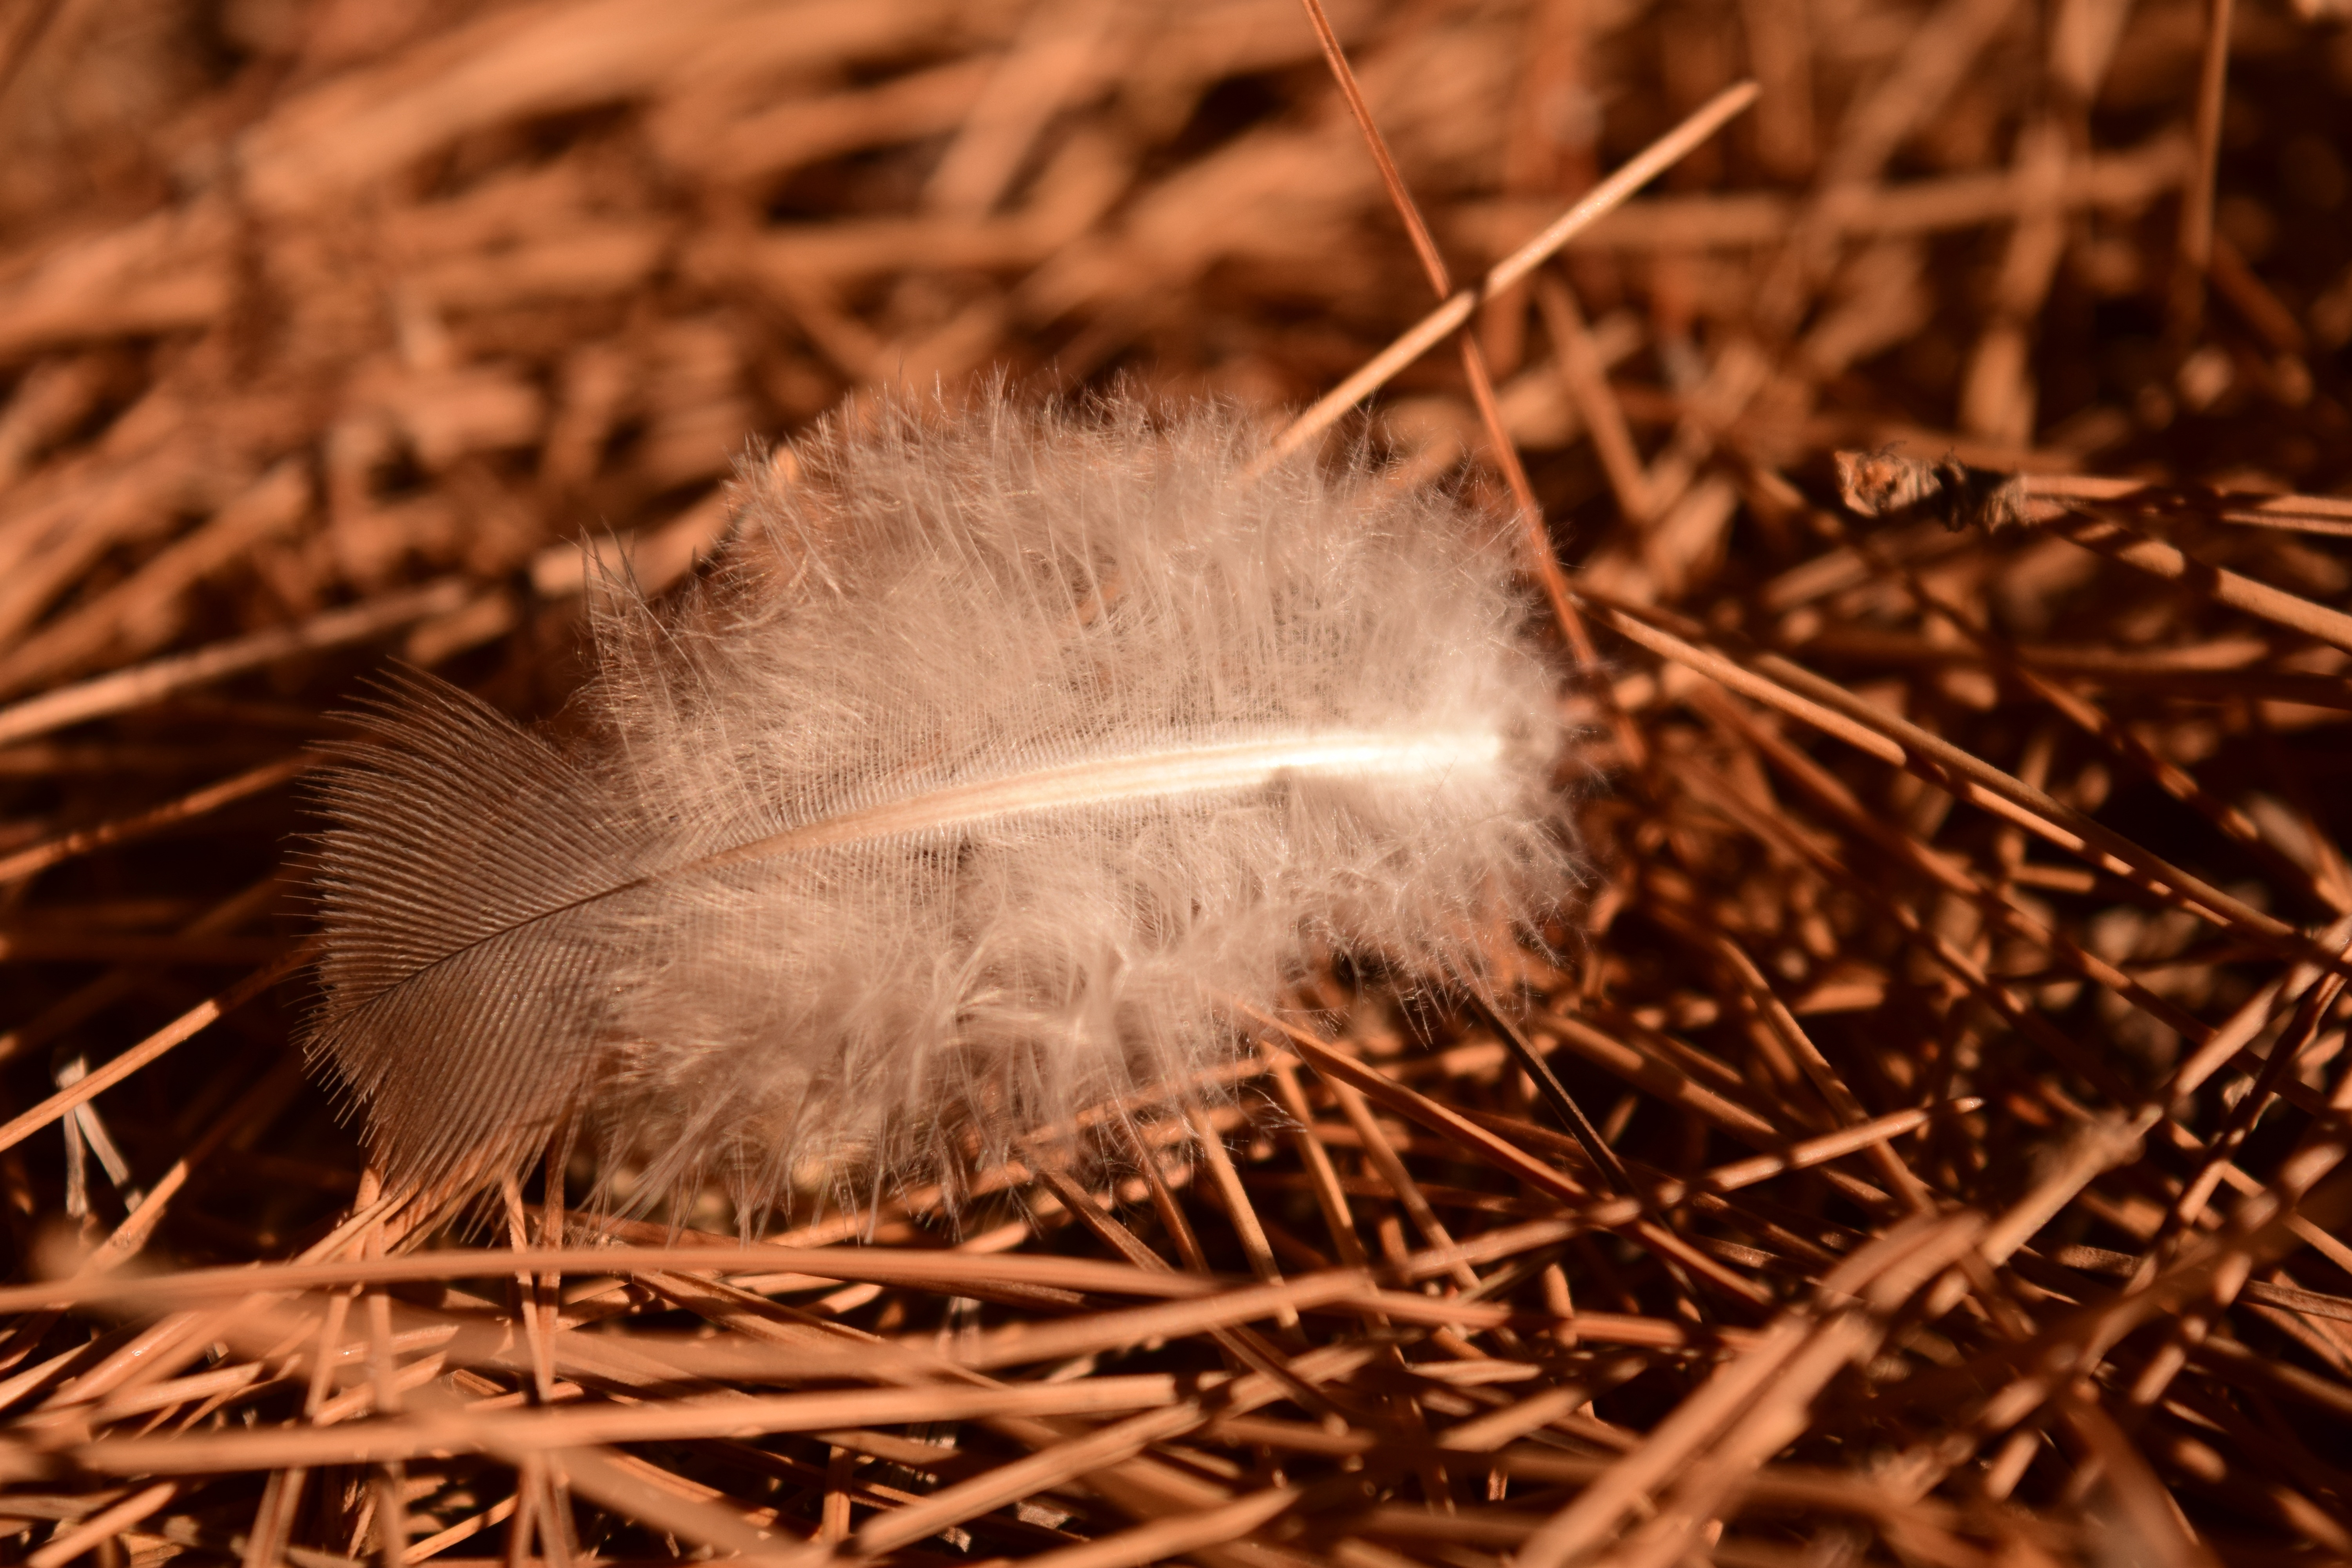
nature, grass, bird, white, photography, leaf, summer, wildlife, spring, autumn, brown, soil, fauna, map, close up, earth, needles, postcard, beautiful, fluff, greeting card, macro photography, pine needles, slightly, bird feather, purely, grass family